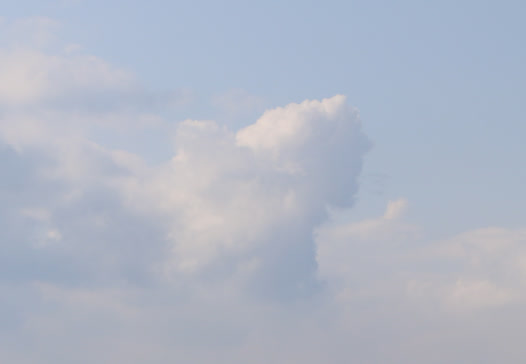
Cloud type: Cumulonimbus